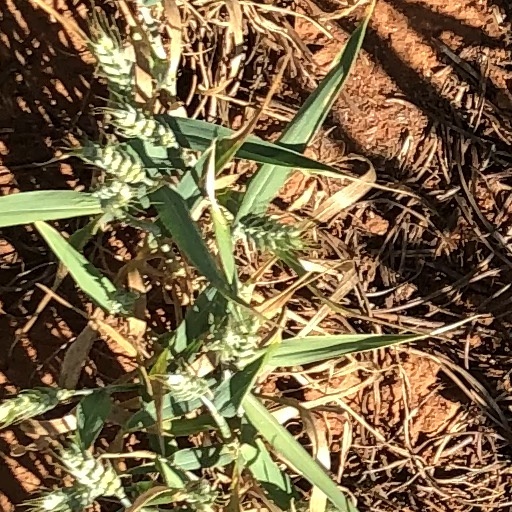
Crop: wheat